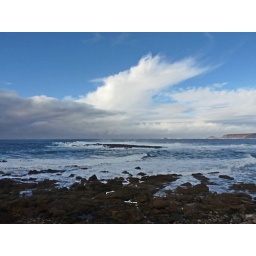
The blue sky was a nice scene. I've lightened the rocks in the foreground.